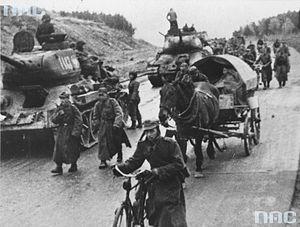
Le général Wojciech Witold Jaruzelski est un homme d'État et militaire polonais né le 6 juillet 1923 à Kurów et mort le 25 mai 2014 à Varsovie. Il a été le dernier dirigeant du régime communiste polonais.